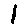
Label: 1